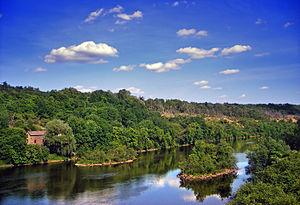
La rivière Lehigh est un tributaire du fleuve Delaware d'une longueur de 166 km situé à l'est de la Pennsylvanie, aux États-Unis.